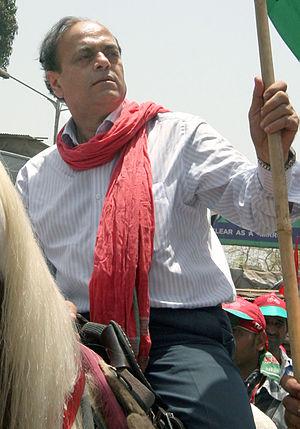
Abu Asim Azmi est un homme politique indien, président du parti socialiste de l’état du Maharashtra. Il a représenté l’Uttar Pradesh au Rajya Sabha, la chambre haute du Parlement indien de novembre 2002 à novembre 2008.